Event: Nepal Earthquake
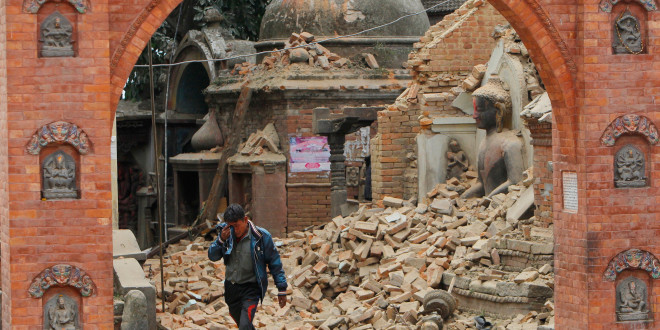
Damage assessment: damage